John Hart (New Jersey politician)

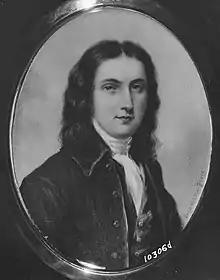

John Hart (c. 1713 – May 11, 1779) was an American Founding Father and politician in colonial New Jersey. As a delegate to the Continental Congress, Hart signed the Declaration of Independence. He died several years before the end of the Revolutionary War while still active in patriotic efforts.